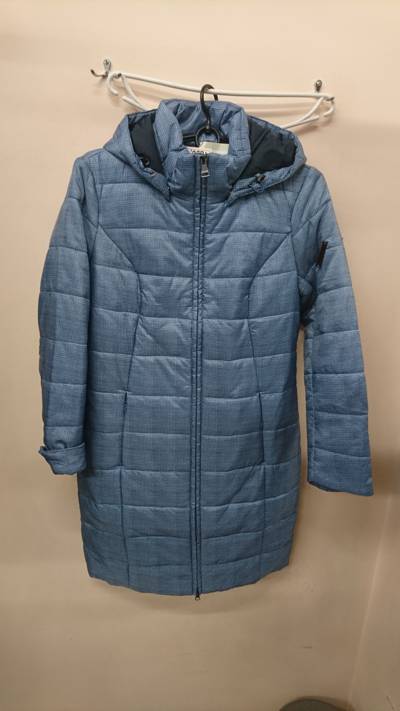
Waste category: clothes